Elsi Borg

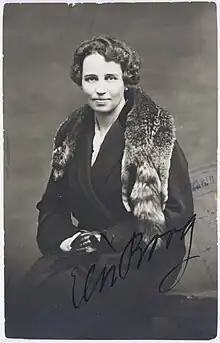
Elsi Borg.

Elsi Naemi Borg (October 3, 1893 – December 30, 1958) was a Finnish architect.